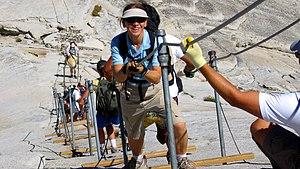
Le Half Dome est un dôme granitique situé à l’extrémité est de la vallée de Yosemite, sans doute l’élément le plus célèbre de la vallée. Le sommet se situe à plus de 1 440 mètres au-dessus du niveau de la vallée, à 2 693 mètres d'altitude.
Le parc national de Yosemite est un parc national américain situé dans les montagnes de la Sierra Nevada, dans l'est de la Californie. Avec une superficie totale de 3 081 km², il est le troisième plus grand parc de Californie. Classé parc national le 1ᵉʳ octobre 1890, le Yosemite est le deuxième plus ancien de l’histoire américaine, après celui de Yellowstone. Plus de 3,5 millions de touristes le fréquentent chaque année avec un record de 5 millions en 2016, ce qui en fait, avec le Grand Canyon et les Great Smoky Mountains, l’un des sites naturels les plus visités du pays. Ses chutes d’eau et ses dômes granitiques spectaculaires attirent chaque année des milliers de randonneurs et de grimpeurs venant du monde entier. Le Yosemite est un parc de haute montagne dont la diversité naturelle et paysagère a été reconnue patrimoine mondial par l’UNESCO en 1984. Mais l’intense fréquentation touristique, au printemps et en été, pose des problèmes environnementaux dans la vallée de Yosemite.